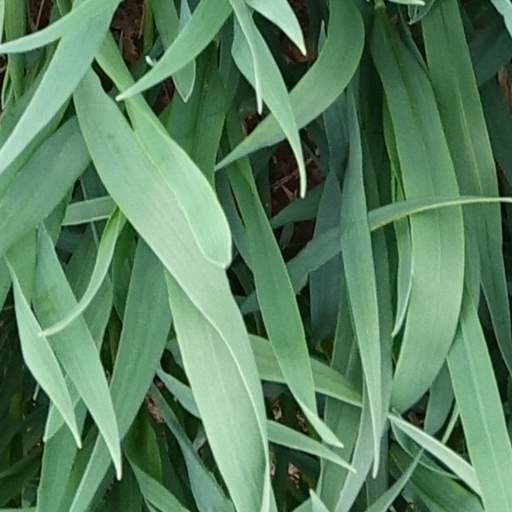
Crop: wheat